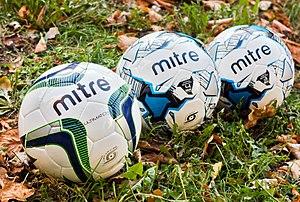
Le ballon de football, normalisé par la Fédération internationale de football association, a 32 faces : c'est un polyèdre appelé icosaèdre tronqué.